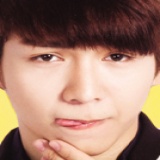
ca sĩ Kelvin Khánh